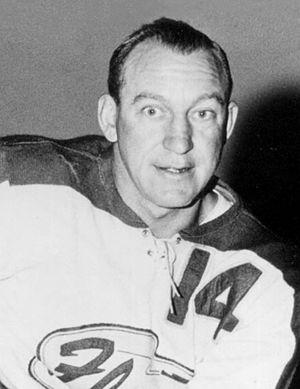
Robert Edward Solinger est un joueur professionnel canadien de hockey sur glace qui évoluait au poste d'ailier gauche.